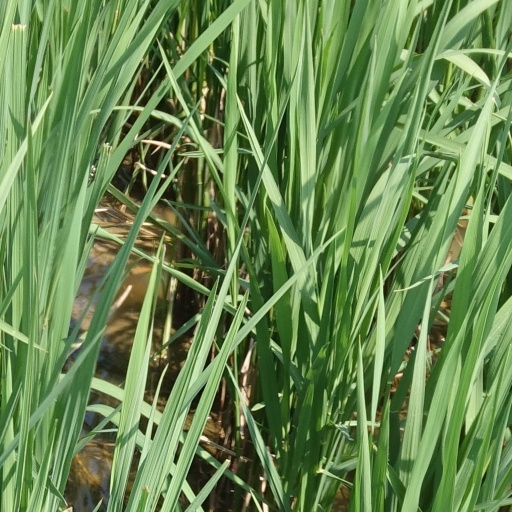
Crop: rice